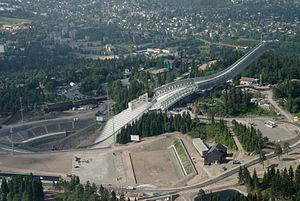
Le Site National d'Holmenkollen est un site de saut à ski, combiné nordique et biathlon situé dans le quartier de Holmenkollen à Oslo en Norvège. Il se compose du grand tremplin de saut à ski d'Holmenkollen, du tremplin normal de Midtstubakken ainsi qu'un stade pour le ski de fond et un stand de tir pour le biathlon. Depuis 1892, il accueille tous les ans le « Holmenkollen Ski Festival » qui est une des étapes de la coupe du monde masculine de saut à ski, de ski de fond, de combiné nordique ainsi que des courses de la coupe du monde de biathlon. Ce site accueille en 2012 la finale de la première coupe du monde féminine de saut à ski. Il a également accueilli les Jeux olympiques d'hiver de 1952 et les Championnats du monde de ski nordique en 1930, 1966, 1982 et en 2011.